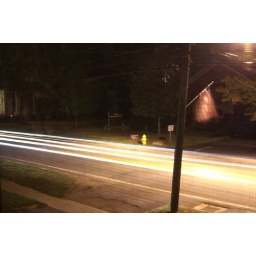
cars driving by my bedroom window at night.